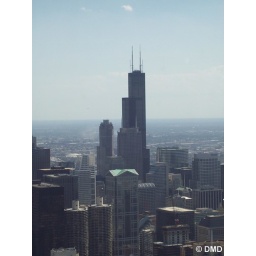
A fantastic view of the sears tower out of the window in the Hancock Building in Chicago, IL. 07/15/2008